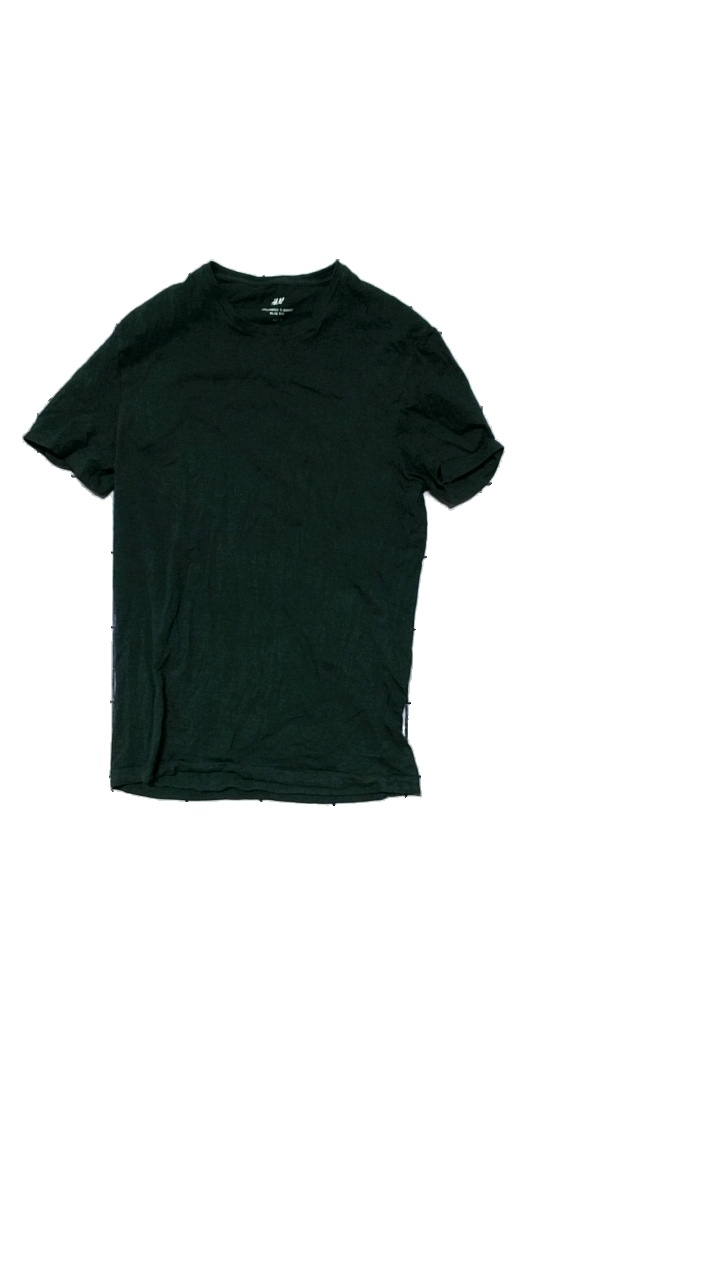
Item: T-shirt (Men)
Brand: H&m
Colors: Green
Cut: Regular, C-collar
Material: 95%cotton, 5%elastane
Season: All
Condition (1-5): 4
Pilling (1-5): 4
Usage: Reuse
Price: <50